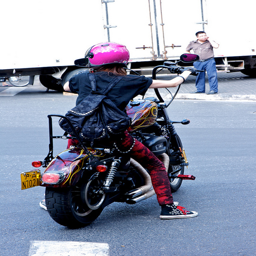
A person wearing brightly colored clothes is riding a motorcycle.
A woman riding a motorcycle next to a man standing behind a truck.
A motorcyclists wearing a pink helmet stopped looking ahead at man.
A young woman with a pink helmet stops on a motorcycle in the road.
A girl in a pink helmet rides a motorcycle.